Histone H1

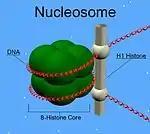
A diagram showing where H1 can be found in the nucleosome

Metazoan H1 proteins feature a central globular "winged helix" domain and long C- and short N-terminal tails. H1 is involved with the packing of the "beads on a string" sub-structures into a high order structure, whose details have not yet been solved. H1 found in protists and bacteria, otherwise known as nucleoproteins HC1 and HC2, lack the central domain and the N-terminal tail.